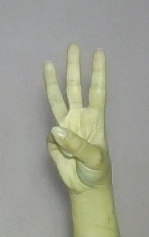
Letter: thaa